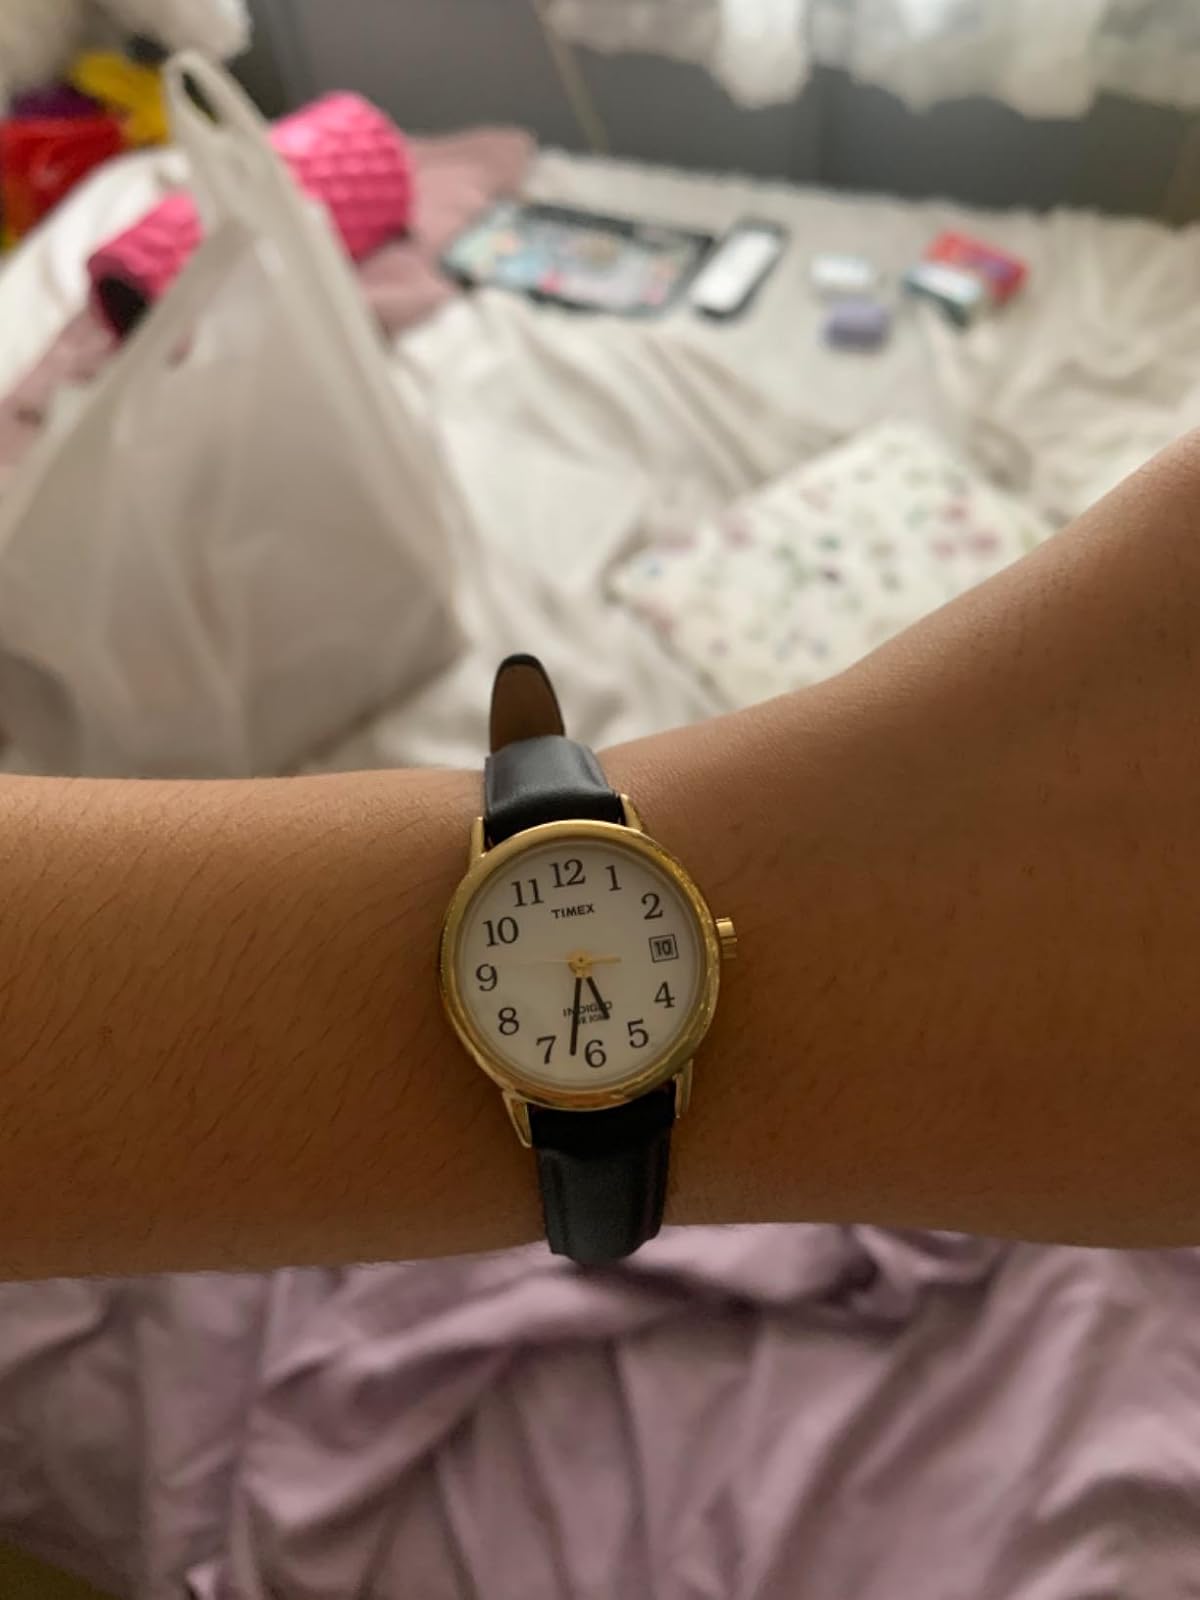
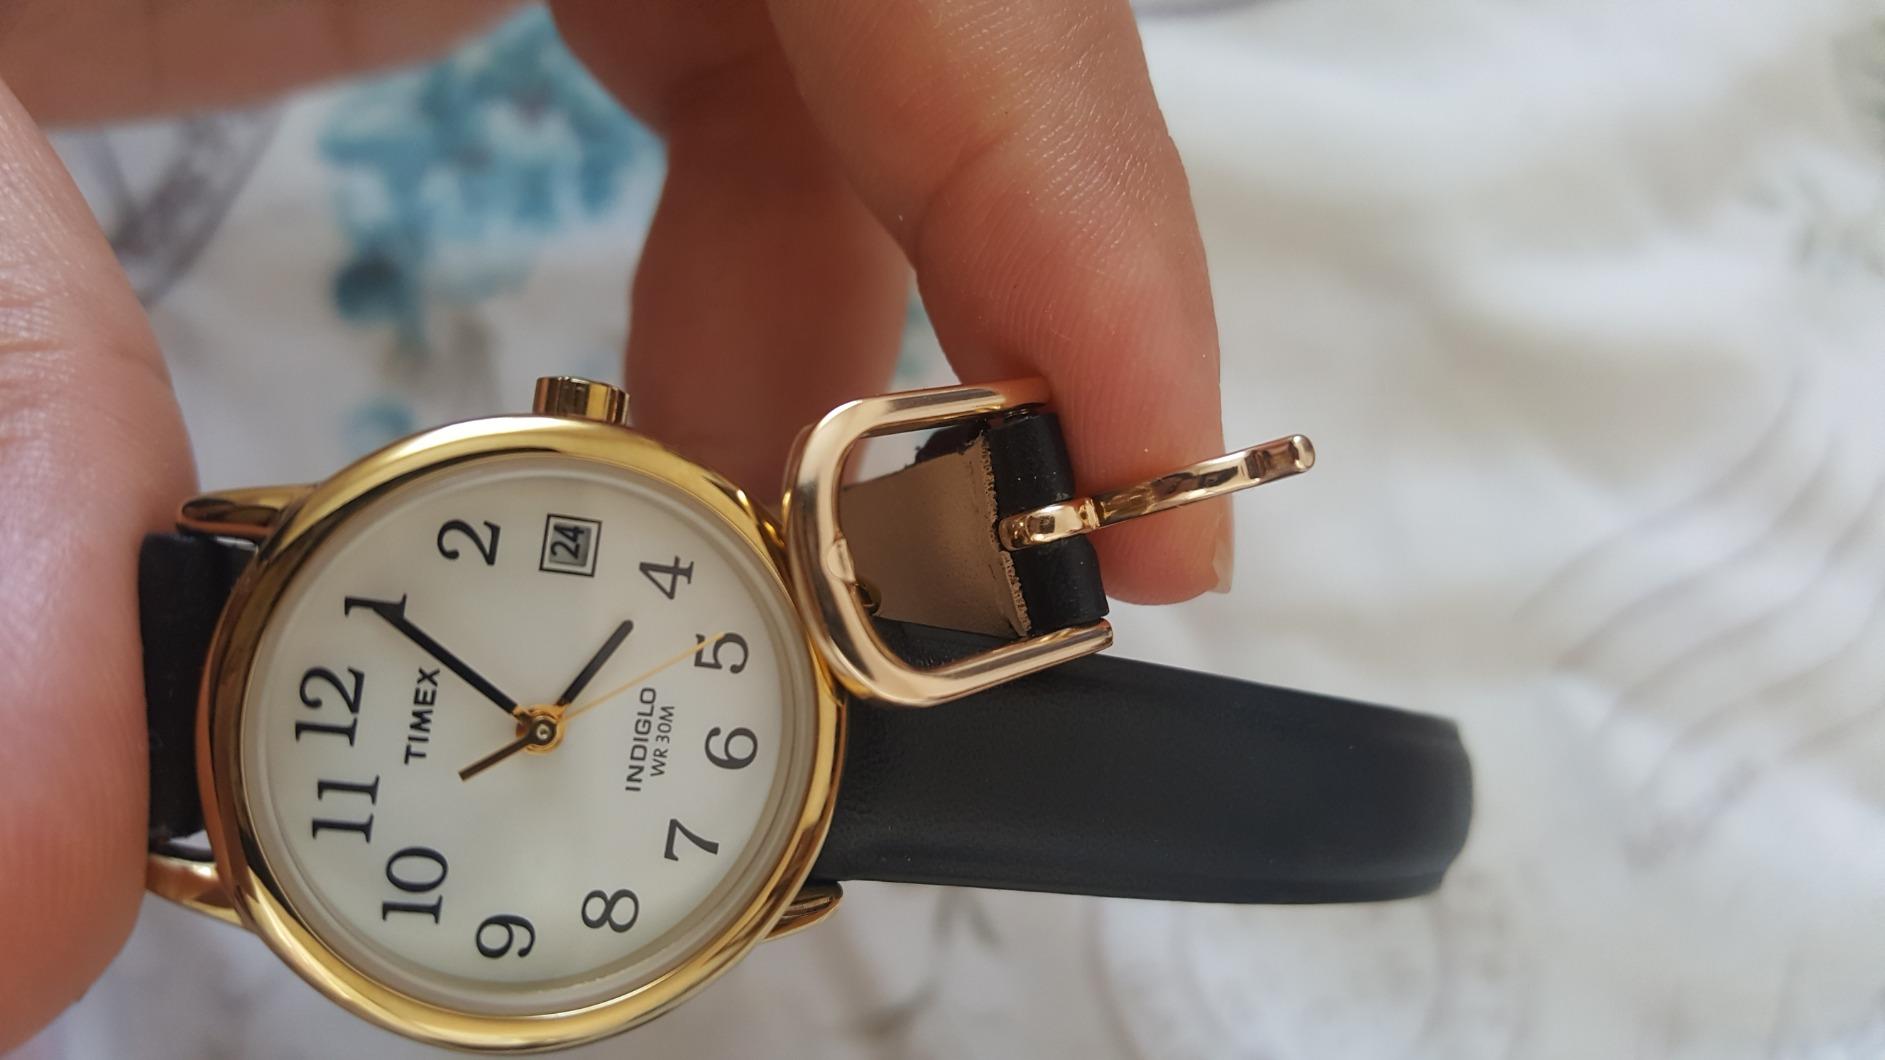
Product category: accessories_watch
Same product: yes